Soran Emirate

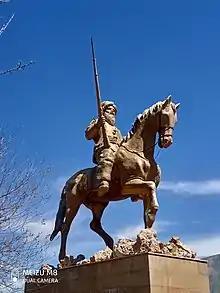
The statue of Muhammad Pasha of Rawanduz in Rawanduz

The last prince of the emirate was Emir Muhammad Kor, who reigned from 1813 to 1836. His father, Mustafa Beg, peacefully handed the princedom to him. In the first few years of his rule, he consolidated his power and began launching attacks toward the neighboring principality of Baban. He occupied Harir in 1822, Koy Sanjaq, Altunkupri, Erbil in 1823, Akre, Ranya in 1824. This established the Zab river as the border between the two emirates.